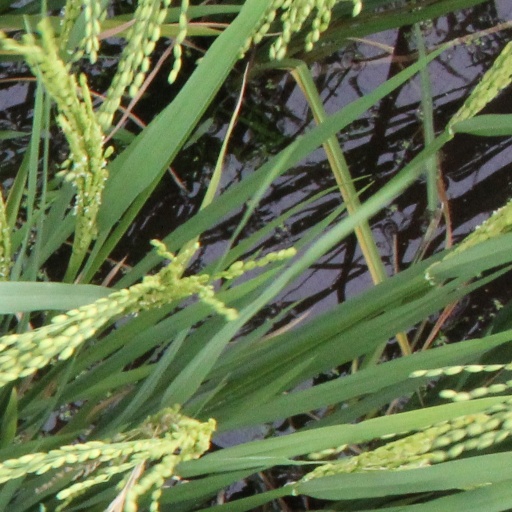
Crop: rice